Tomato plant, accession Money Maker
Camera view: tilt-top (135 deg); turntable rotation: 270 degrees
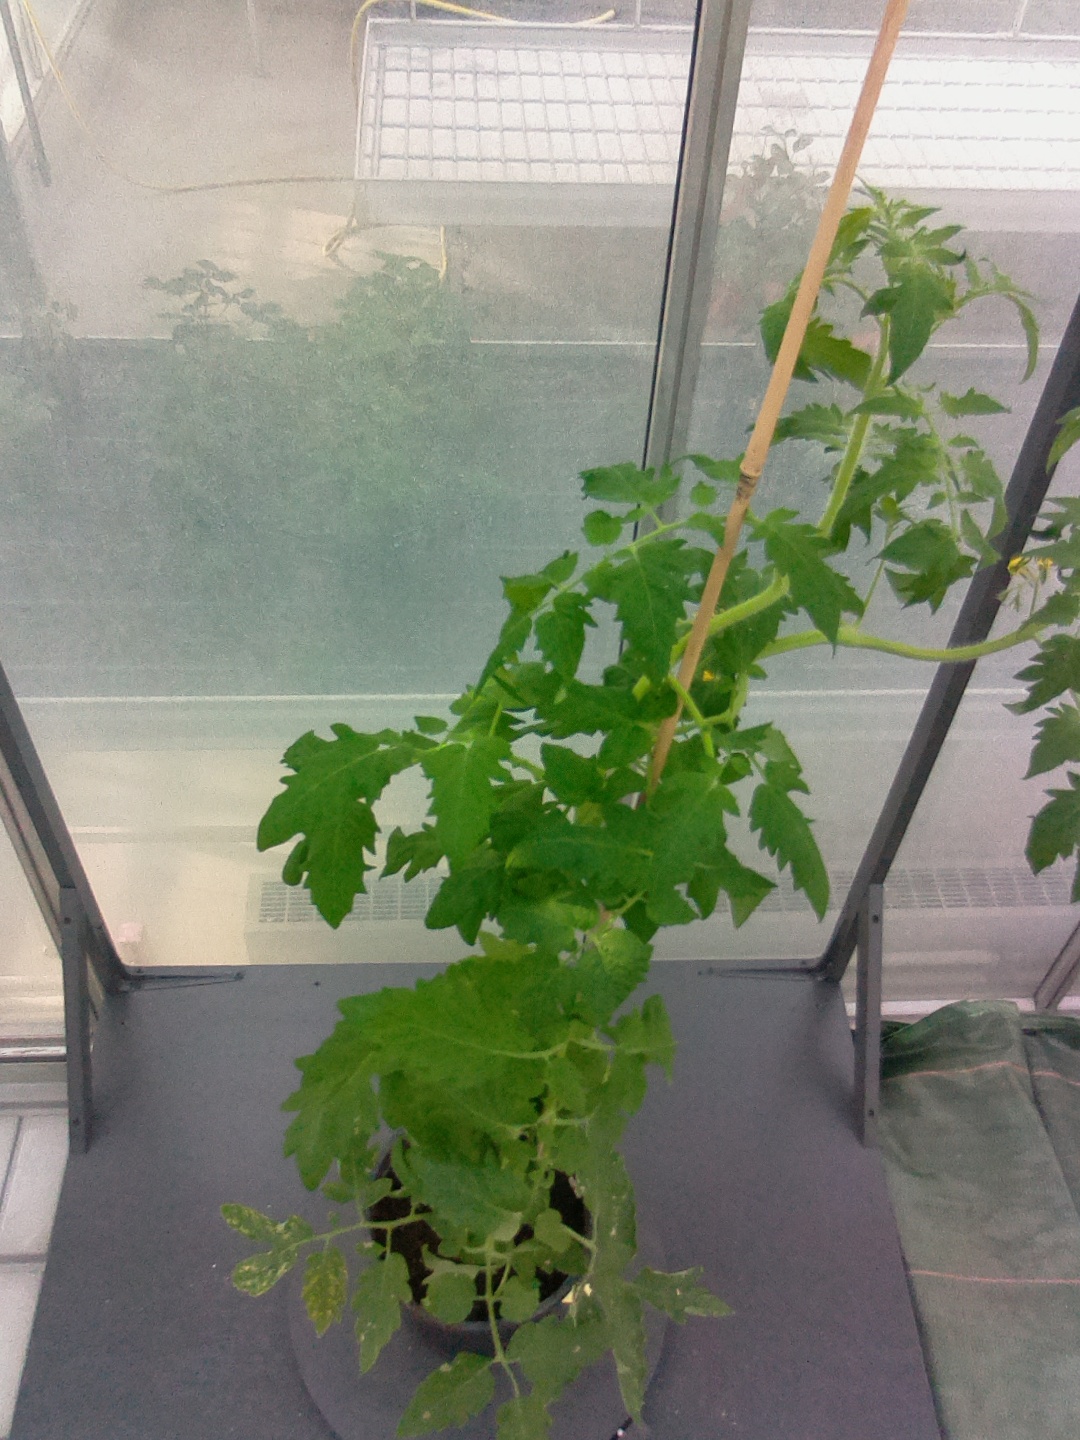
BBCH growth stage 65: Full flowering, 50%-60% of flowers open, first petals falling